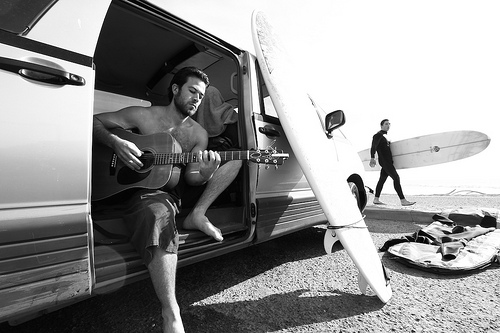
user: Given an image and a question. Answer the question in a short answer. Question: What musical instrument is this man playing? Short Answer:
assistant: guitar